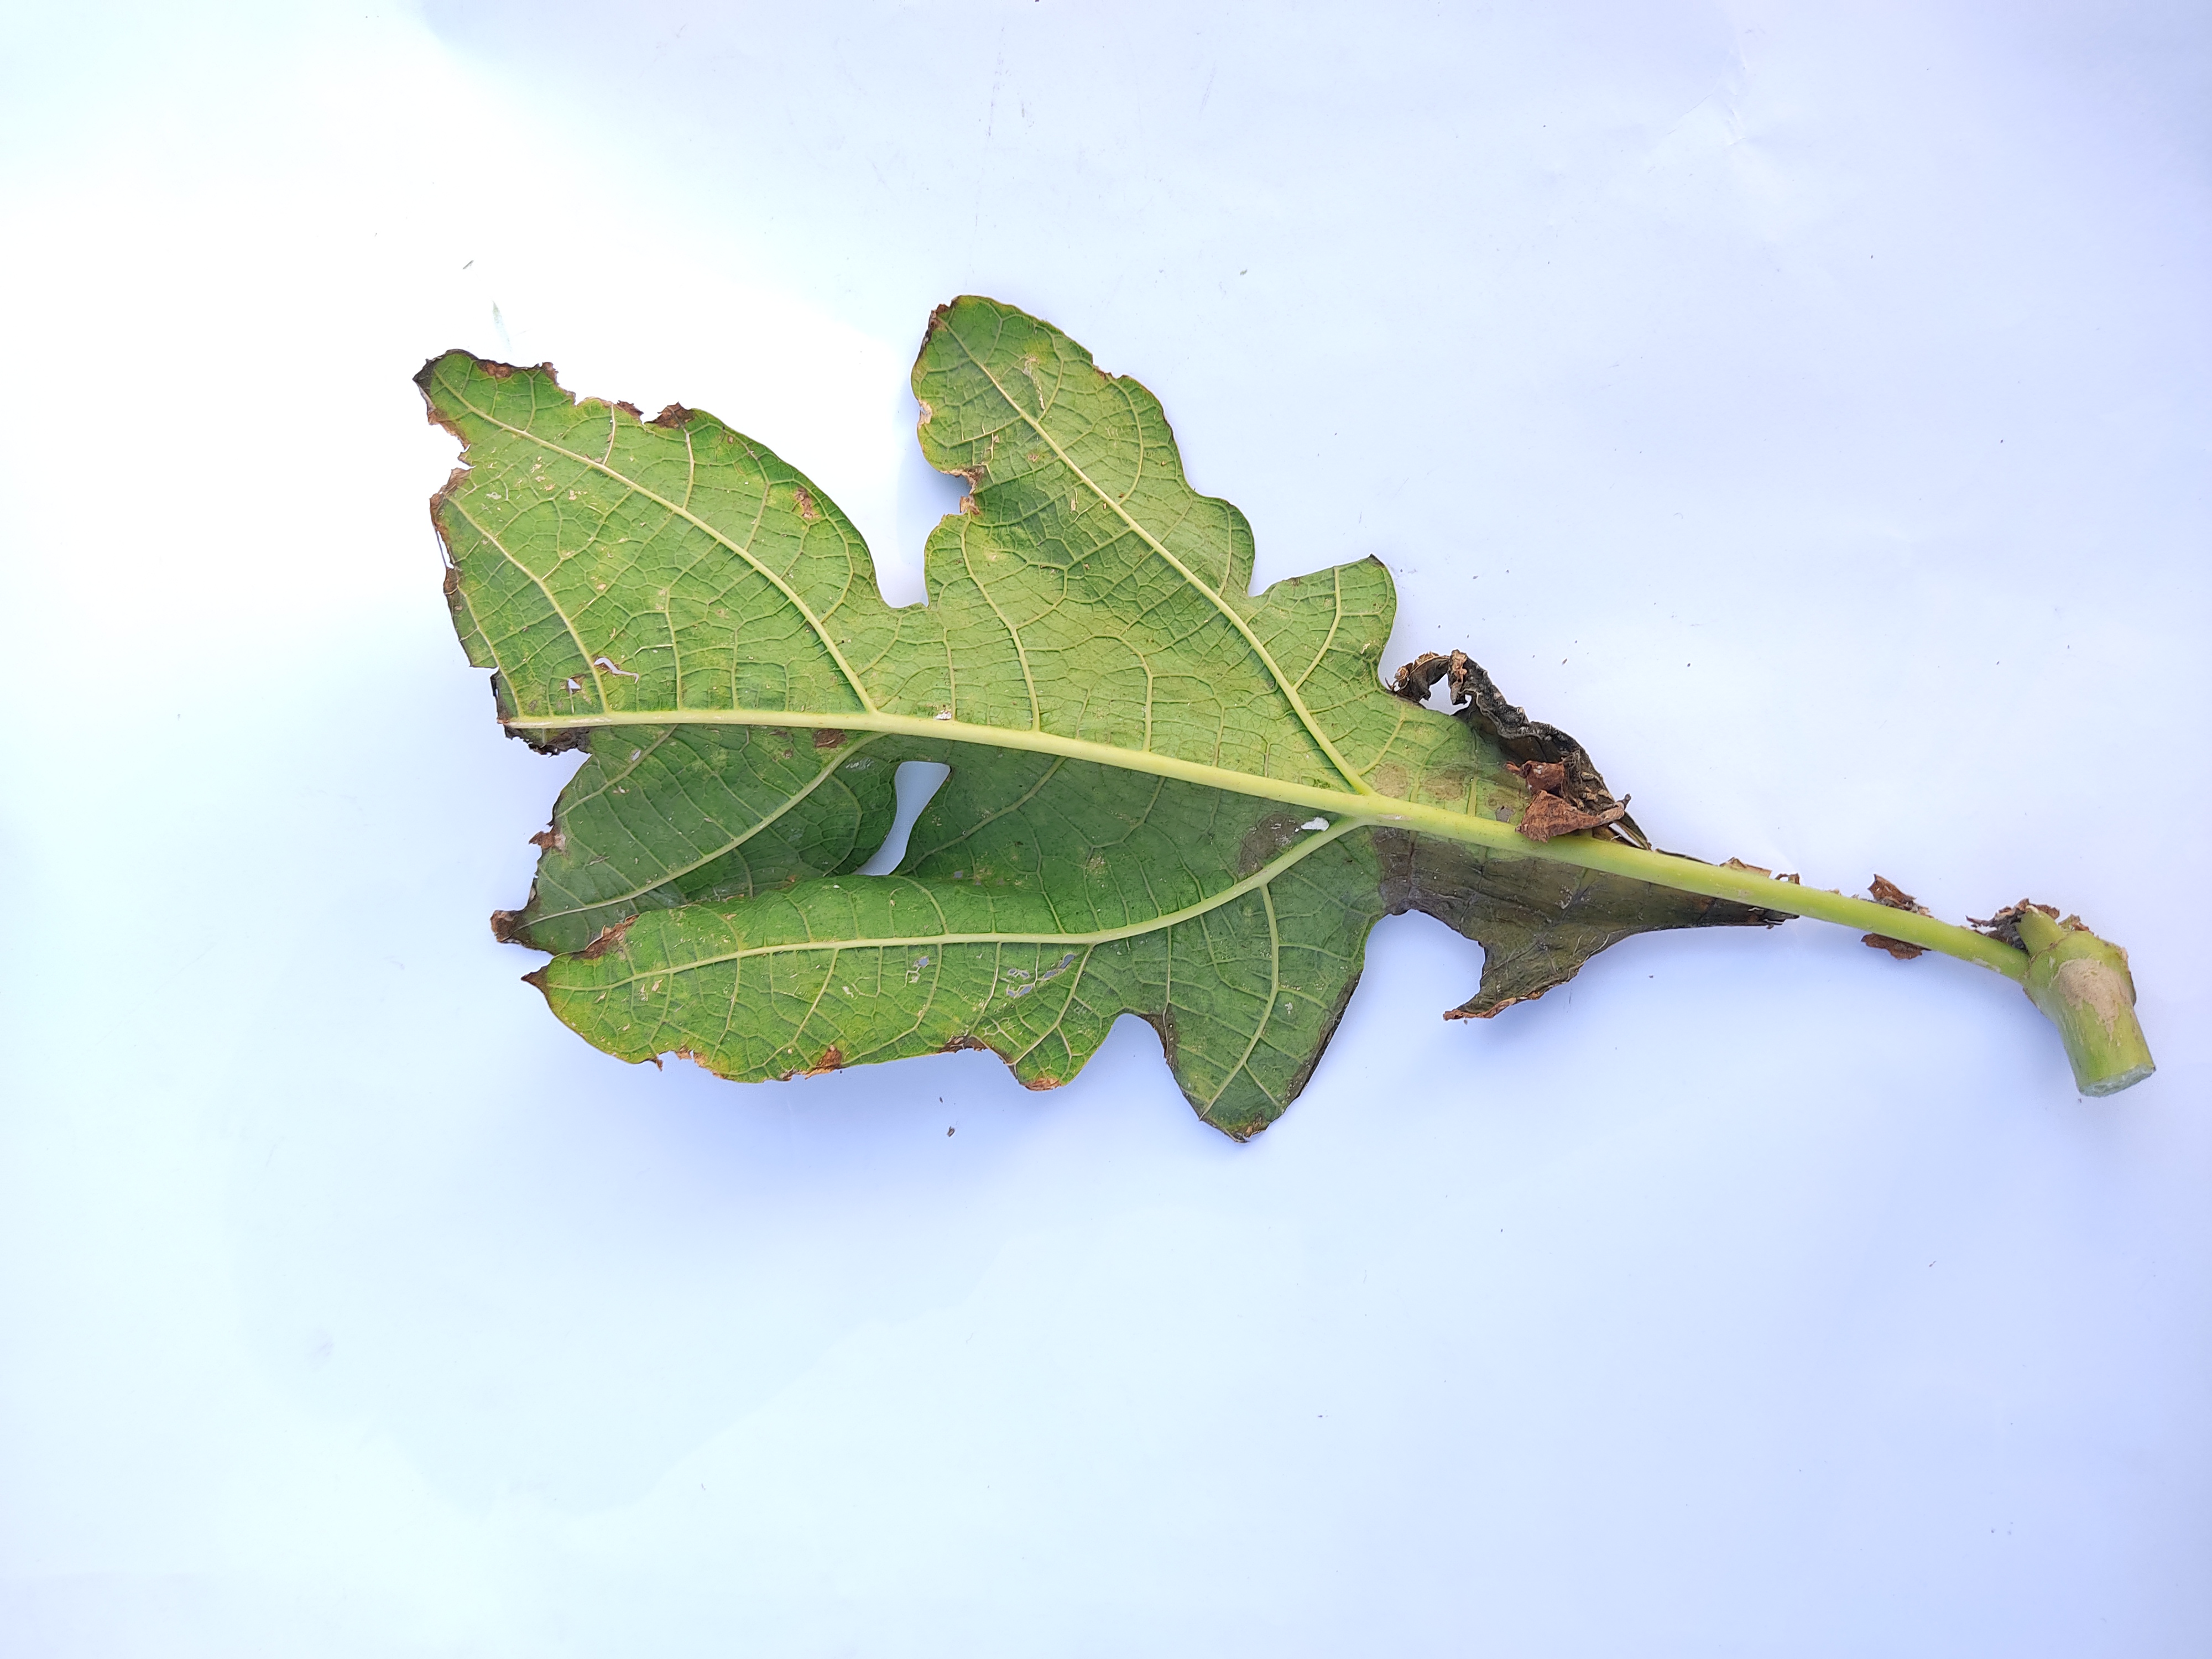
Label: Mite Disease